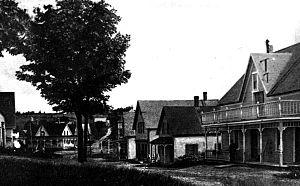
La rue principale de Harvey Station, au Nouveau-Brunswick, vers 1911.
Harvey, aussi appelé Harvey-Station, est un village du Comté d'York au Nouveau-Brunswick.